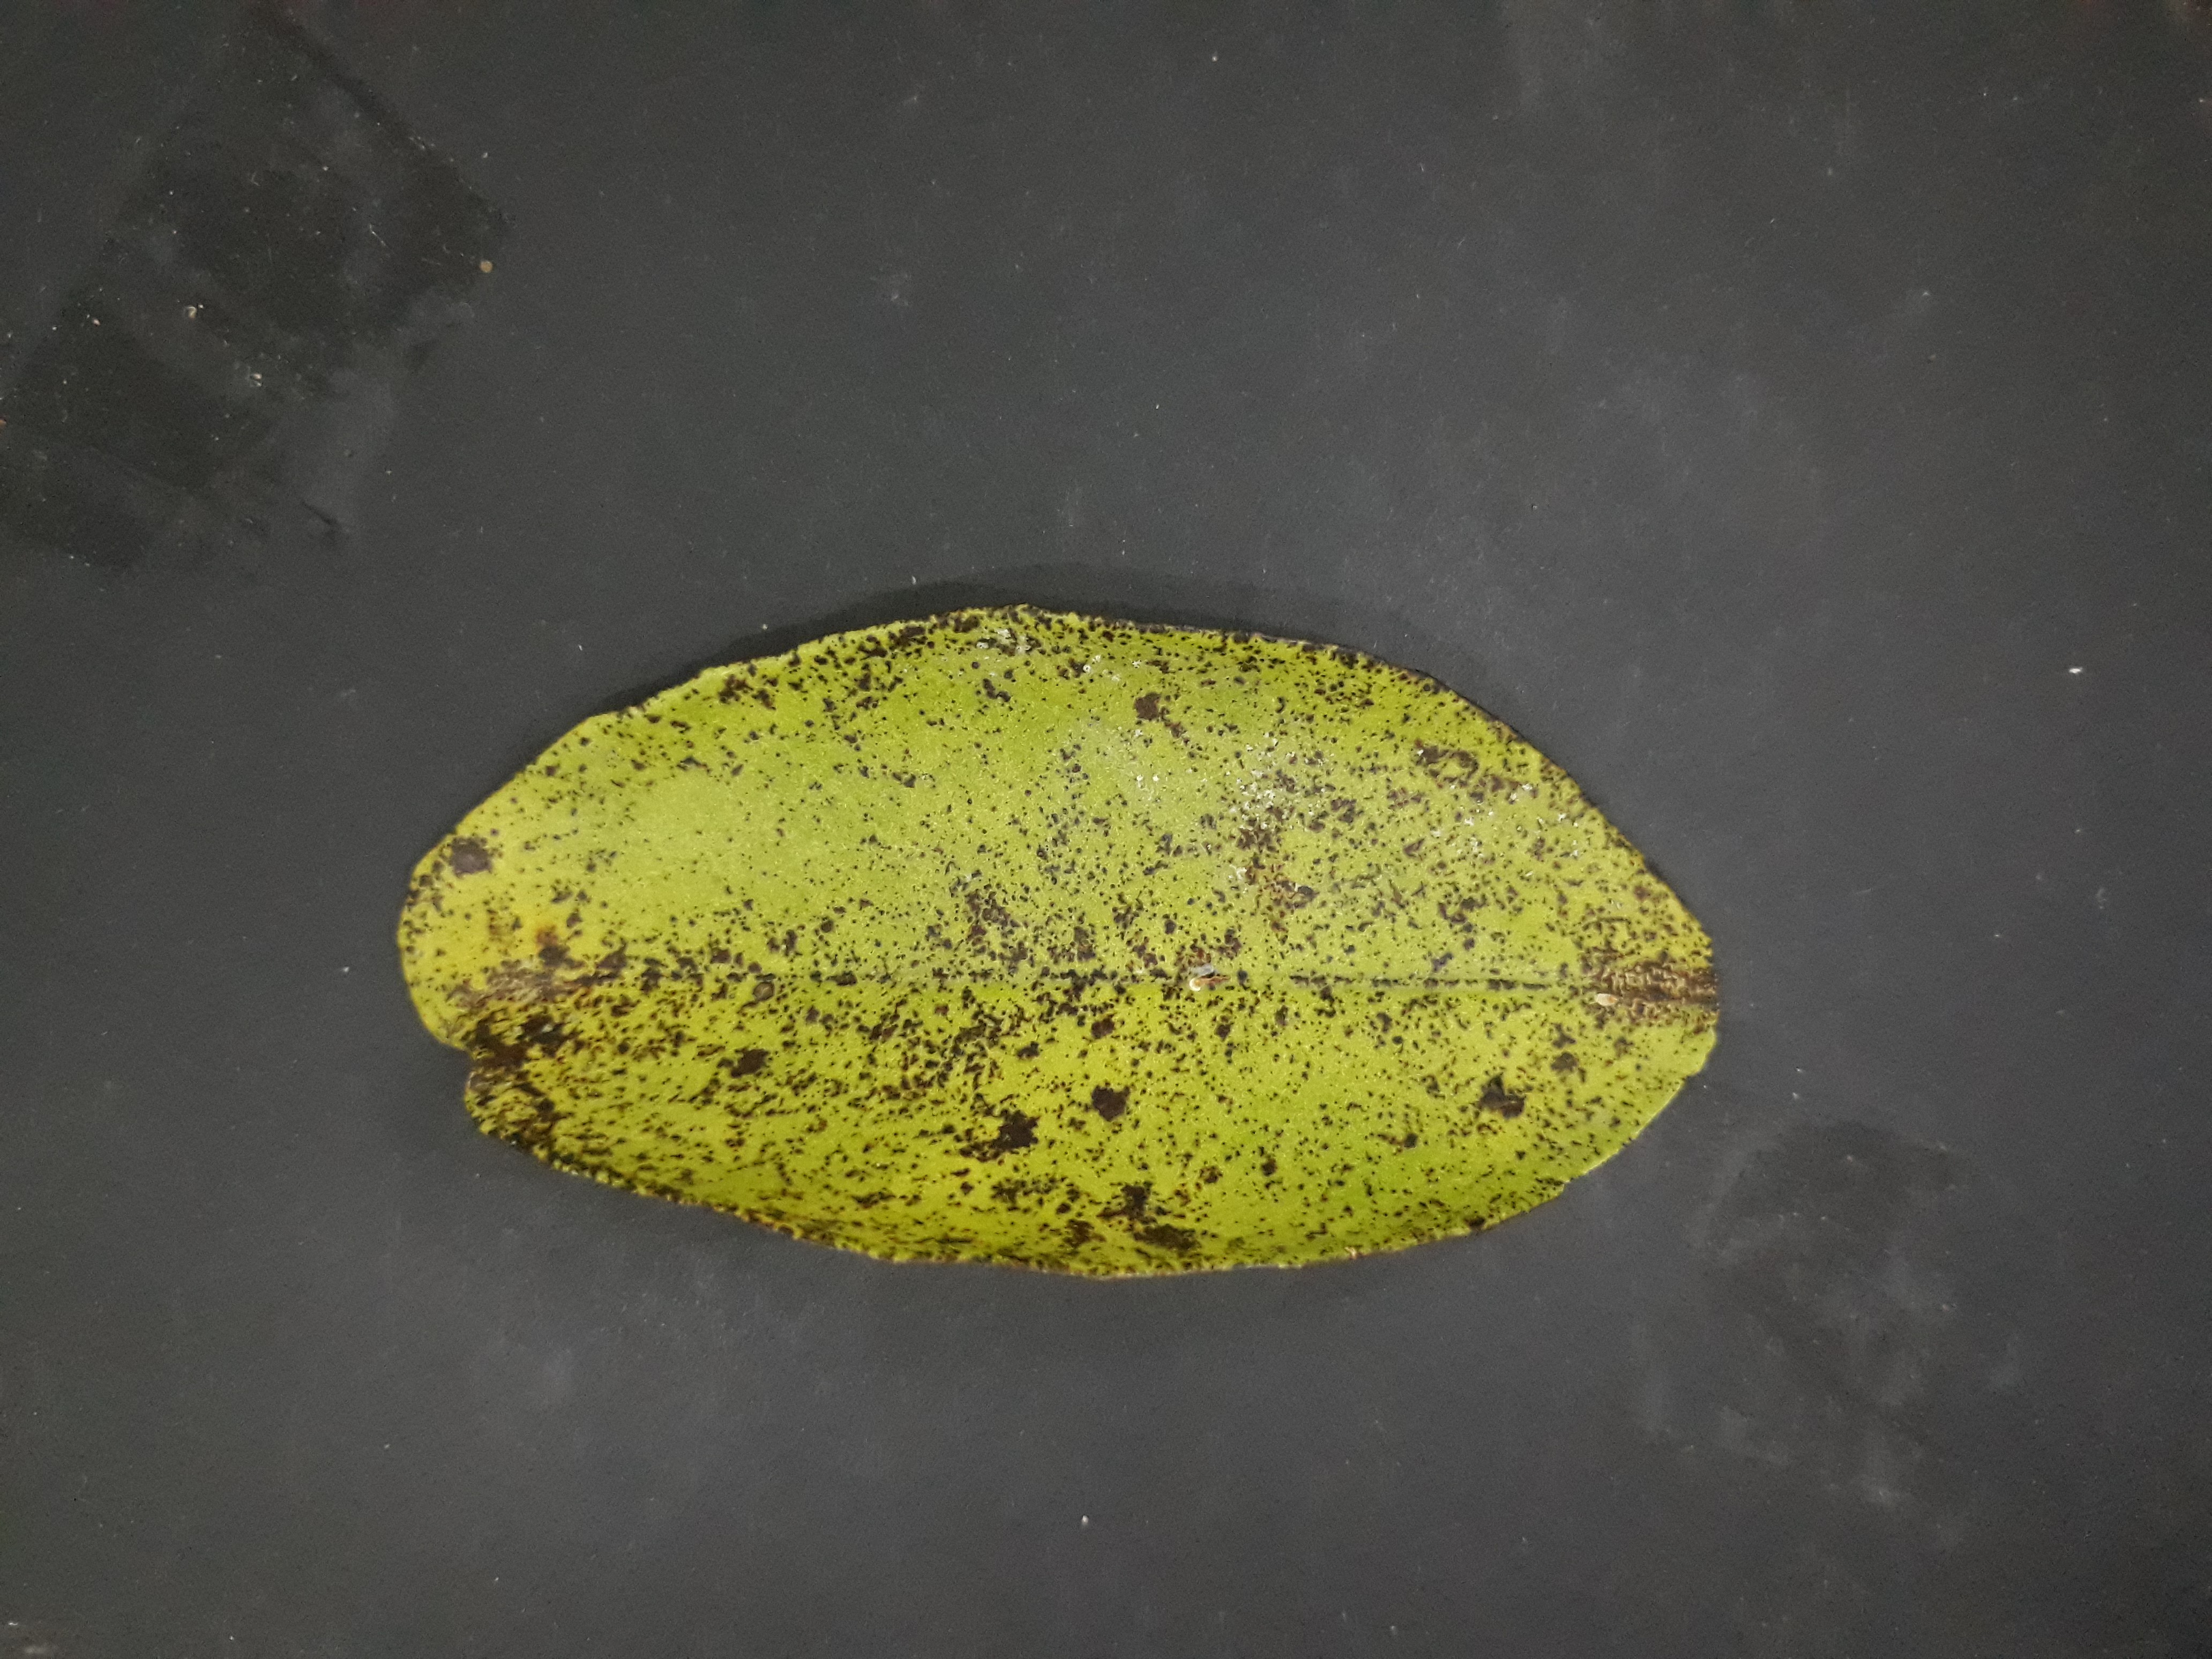
Label: Greasy_spot